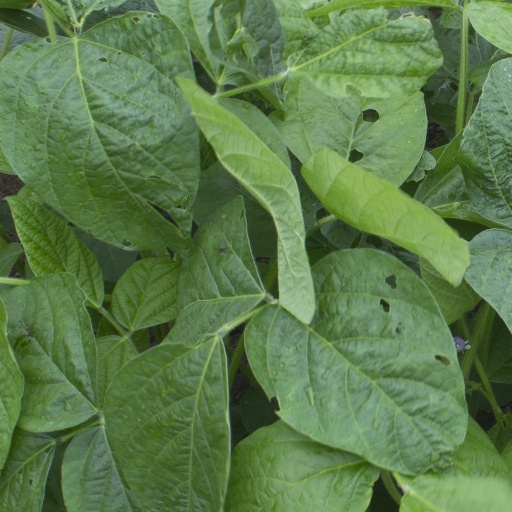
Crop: soybean